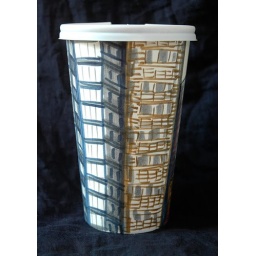
Cup of the Day #21Midtown Cup 2 by Gwyneth Leech 2009Colored India ink on white paper coffee cup